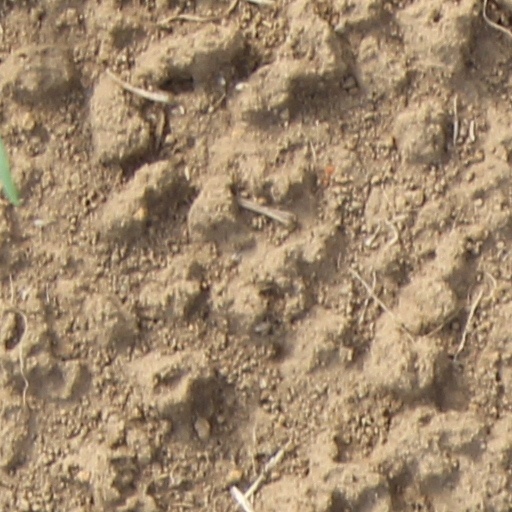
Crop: wheat